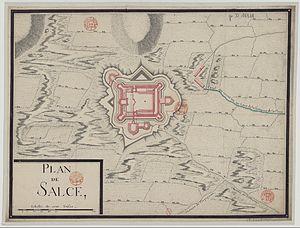
Plan de Salce
La forteresse de Salses est un ouvrage militaire construit entre 1497 et 1502 par les rois catholiques espagnols, Ferdinand II d'Aragon et Isabelle de Castille. Elle est située sur la commune de Salses-le-Château, à 17 km au nord de Perpignan, dans le département des Pyrénées-Orientales.